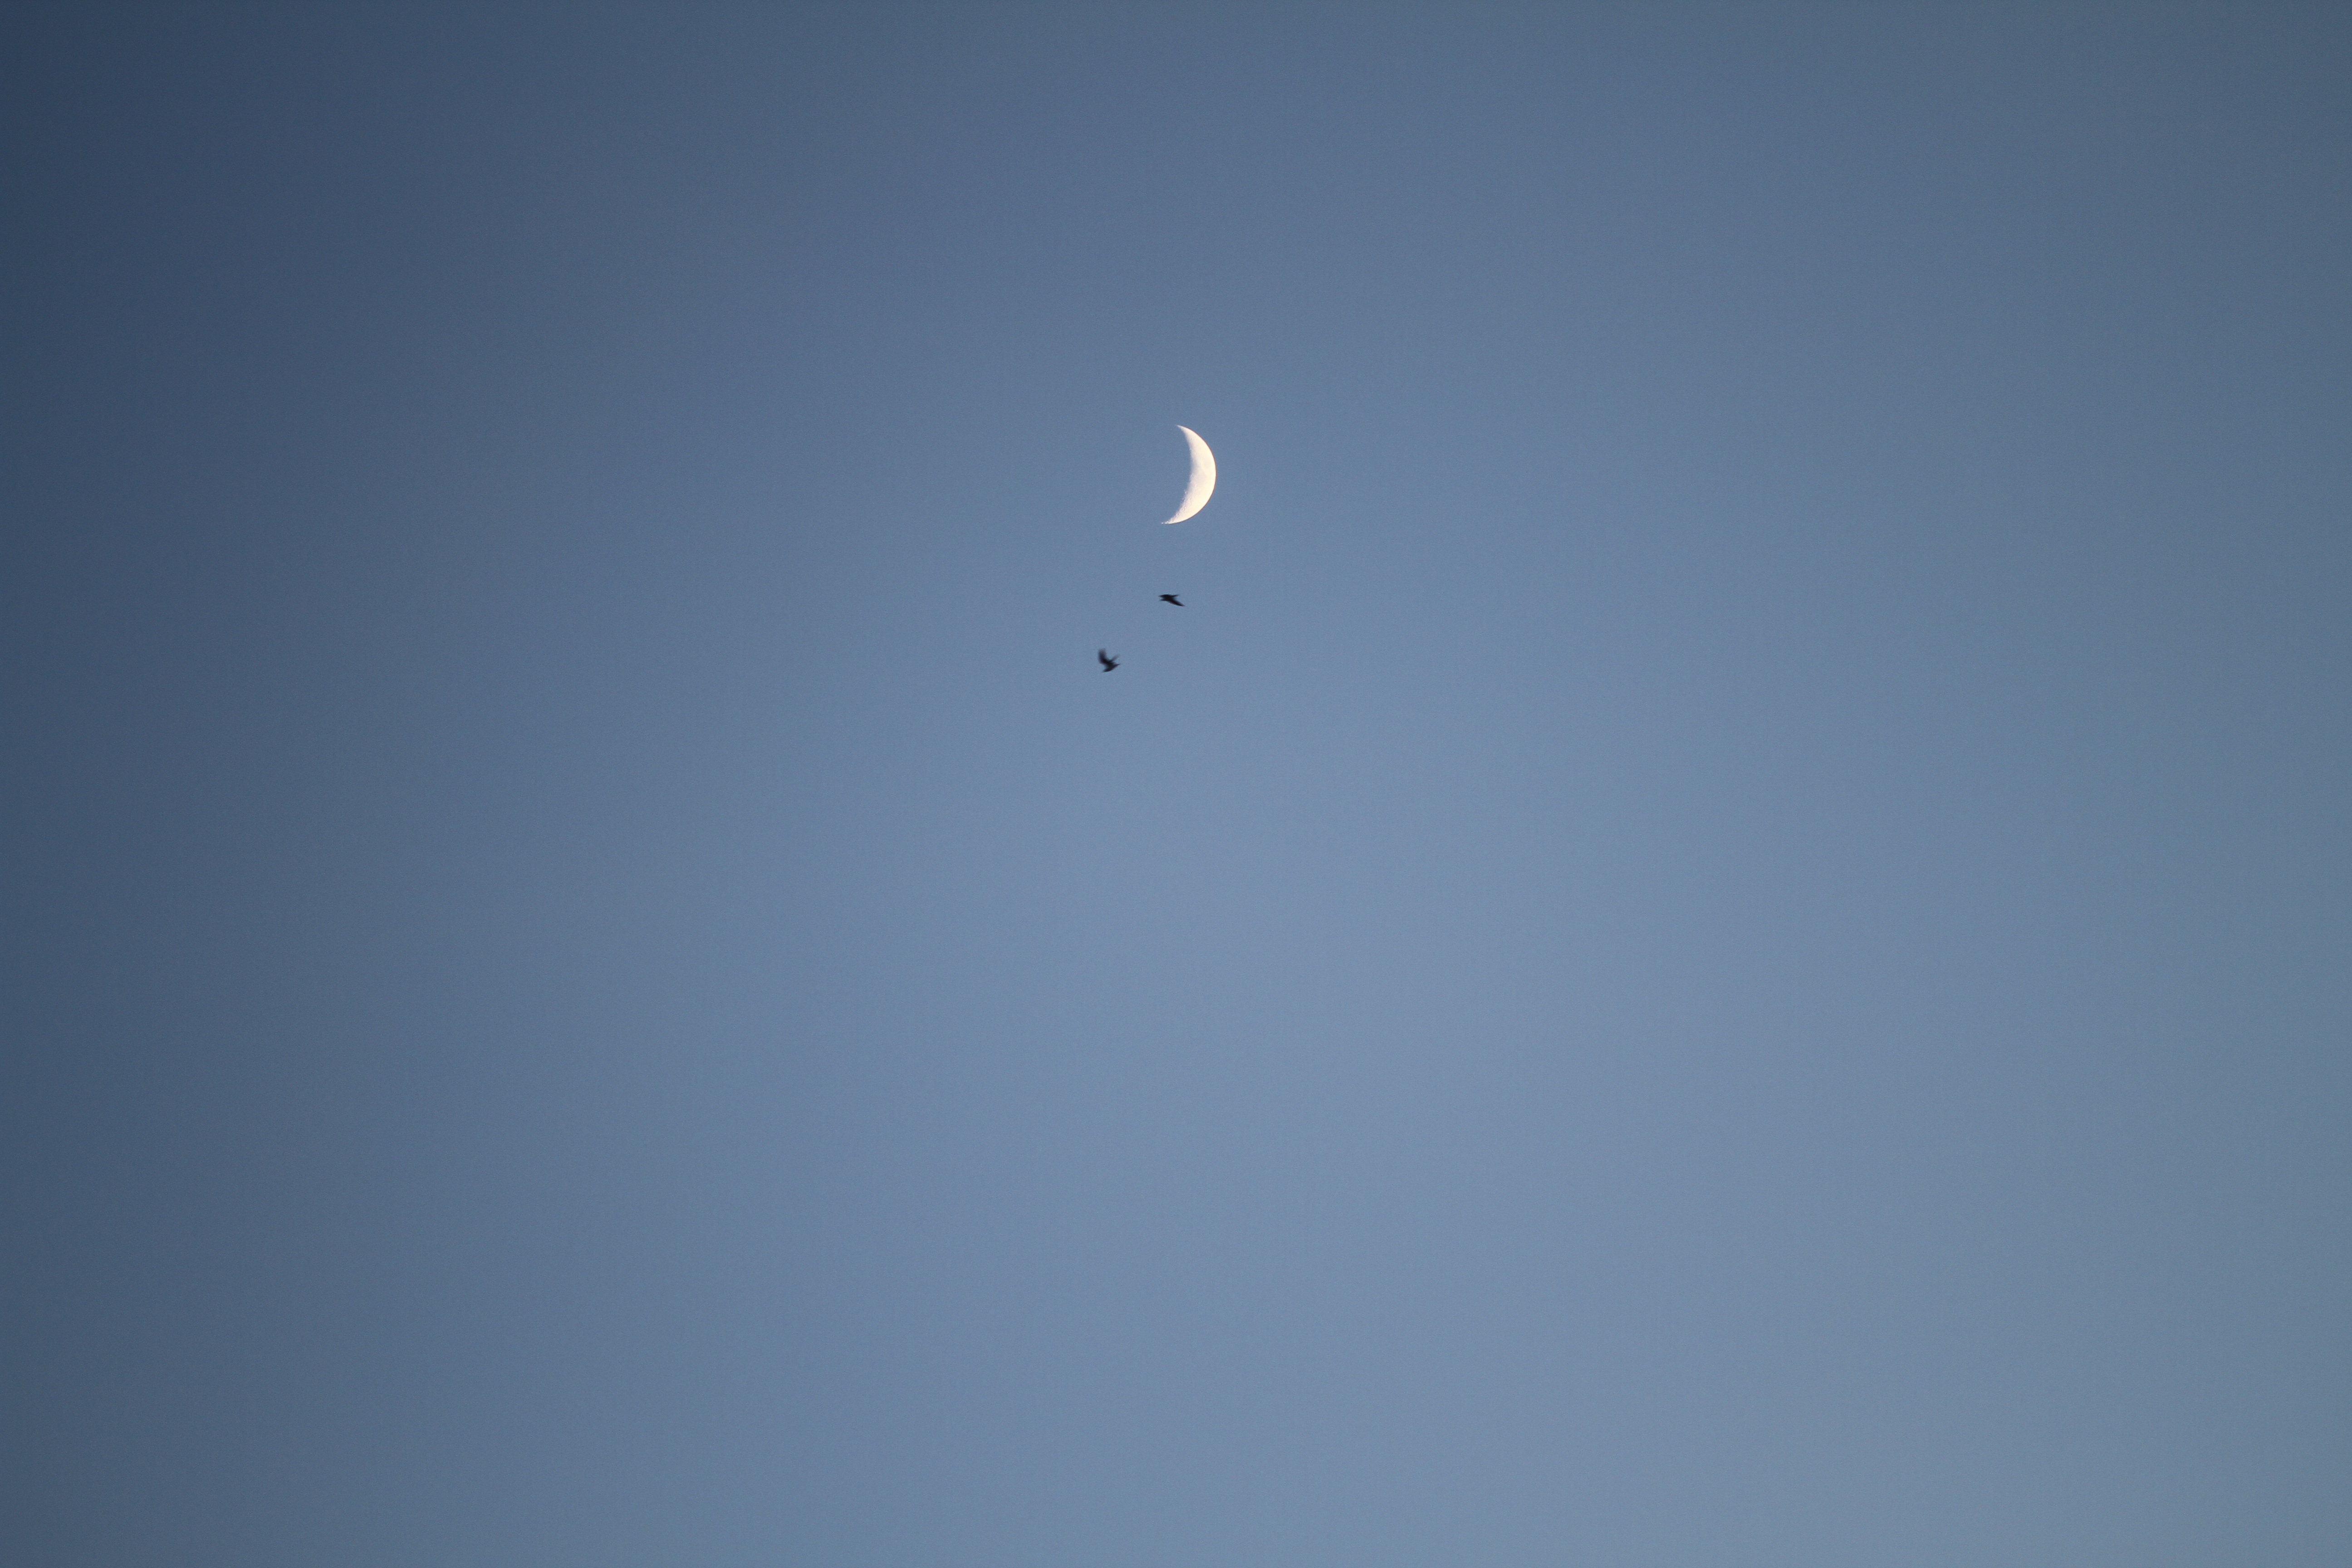
wing, sky, flight, moon, parachute, paragliding, crescent, air sports, atmosphere of earth, windsports